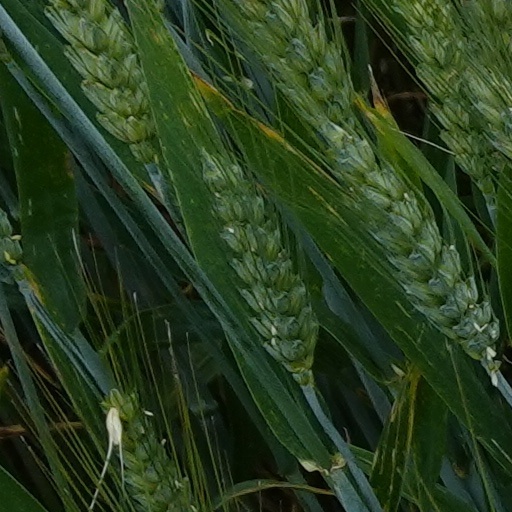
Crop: wheat